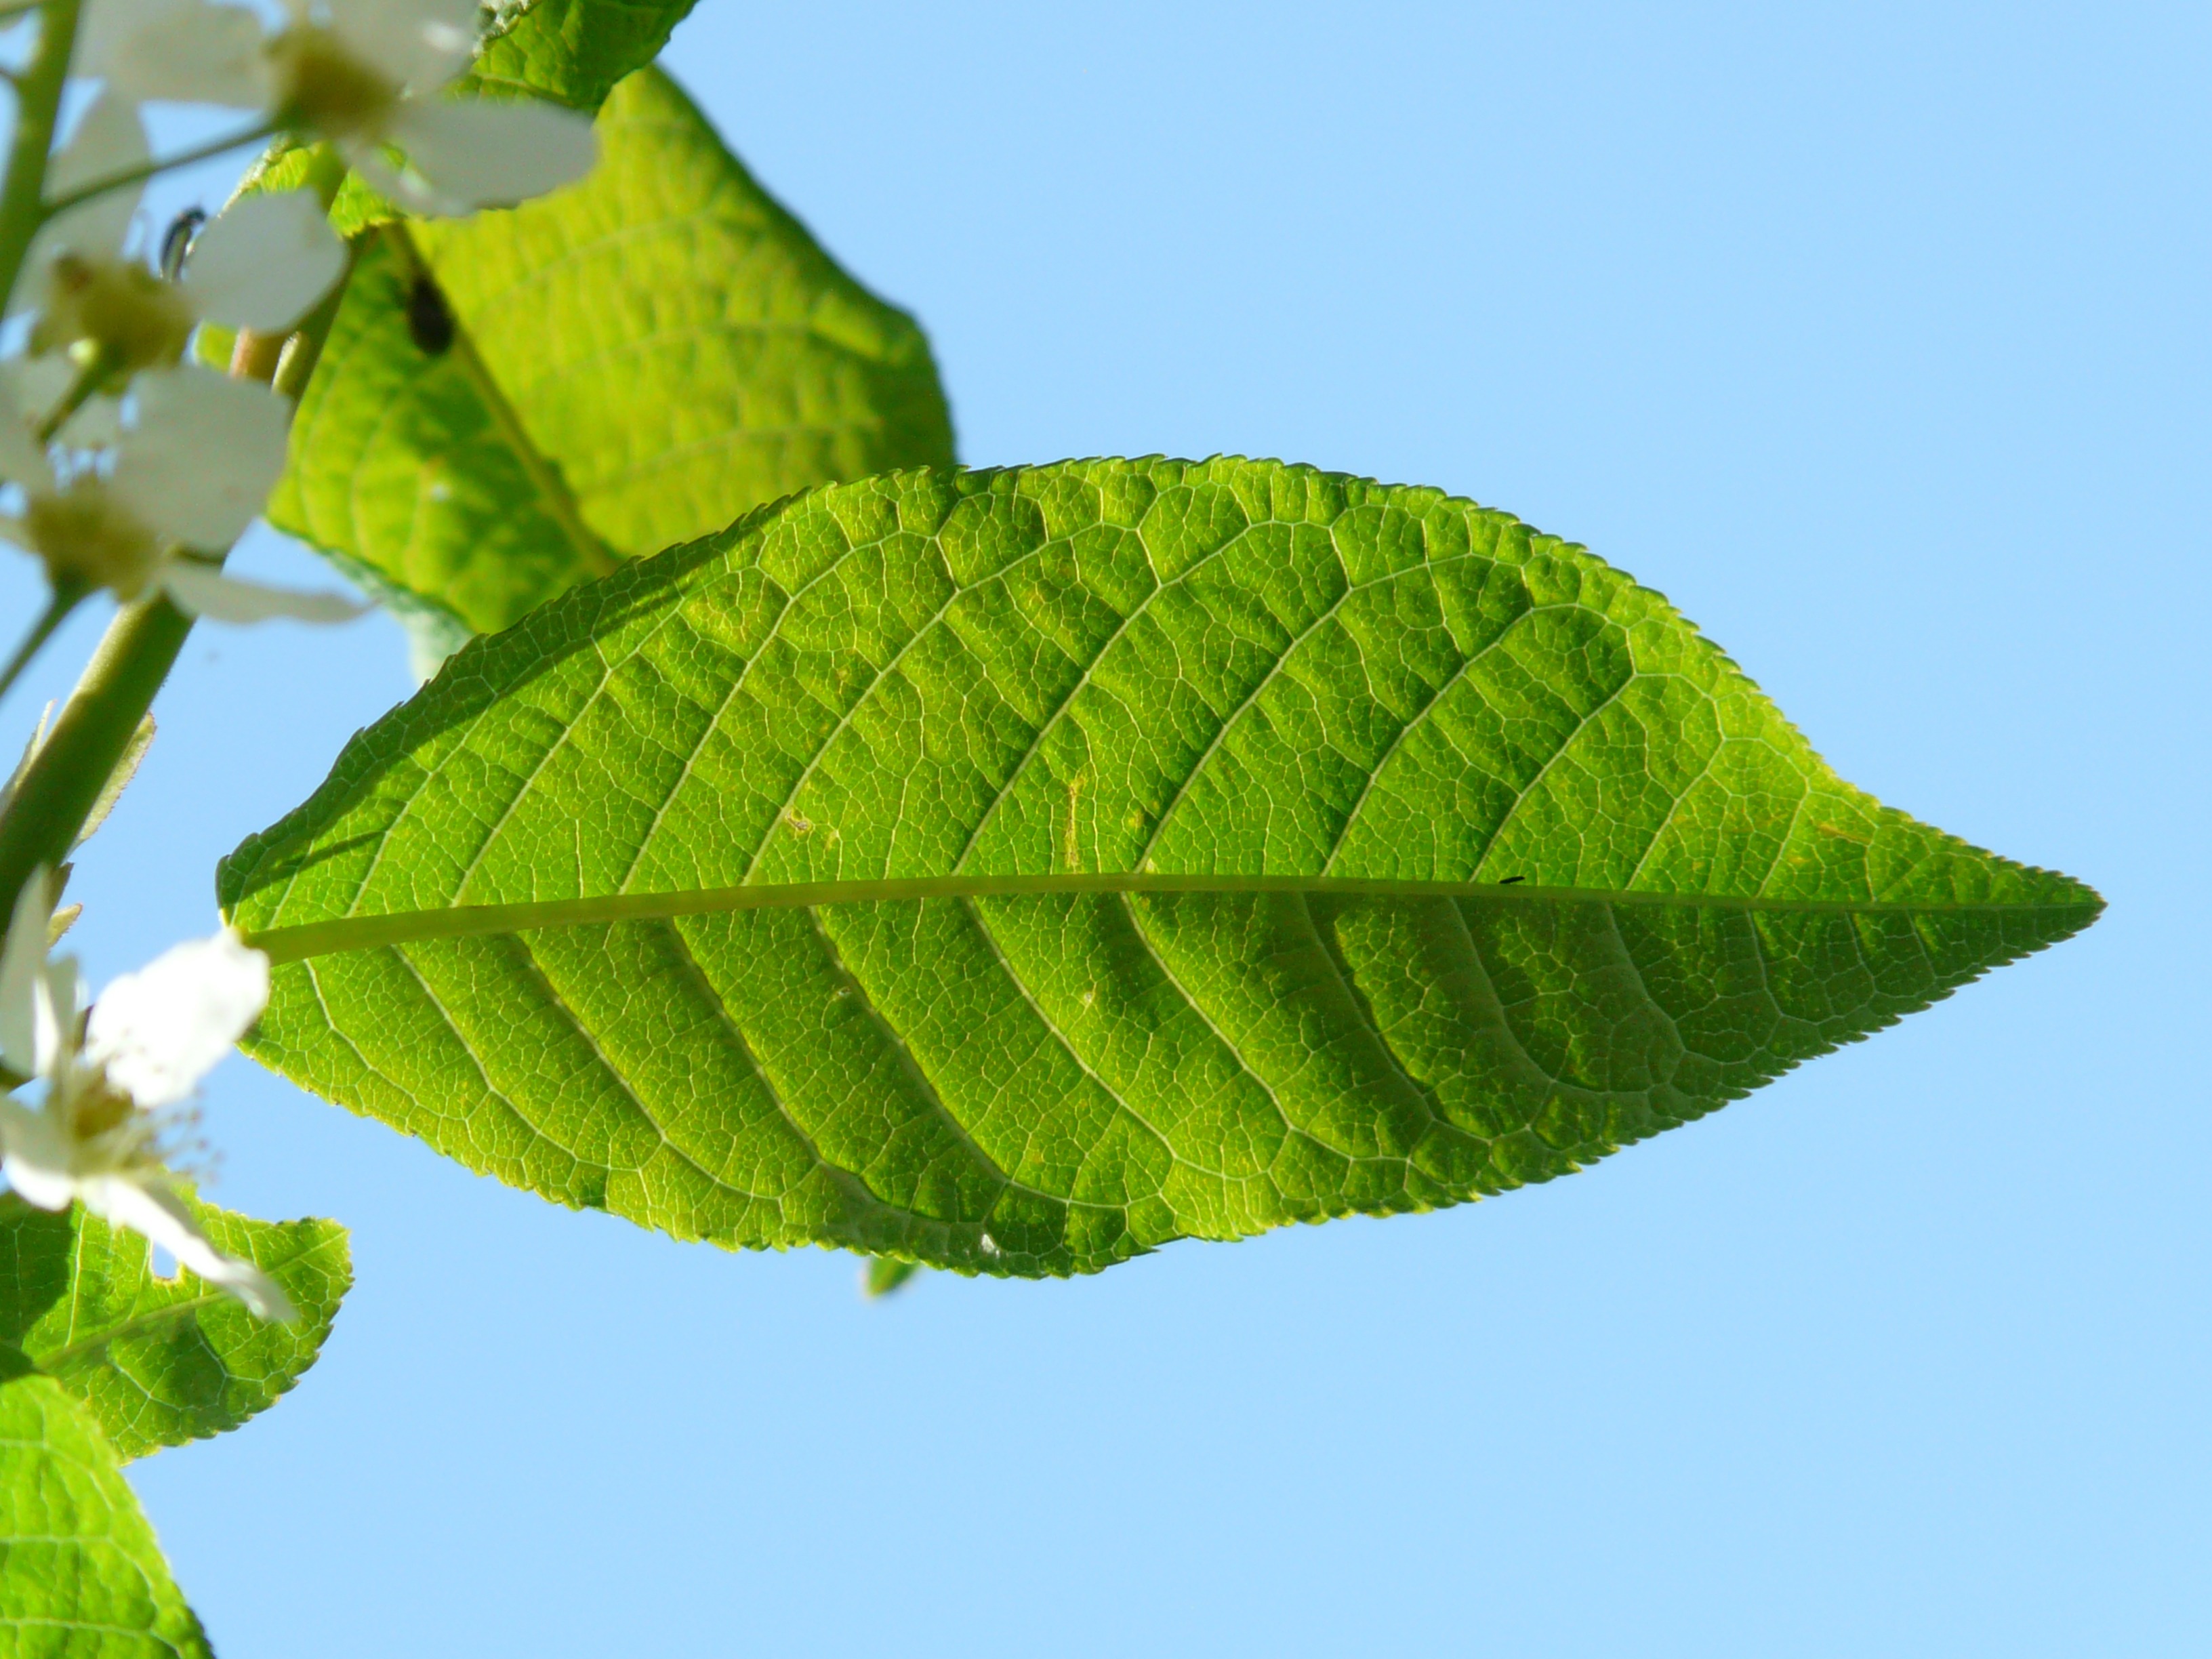
tree, branch, plant, leaf, flower, food, spring, green, herb, produce, botany, flora, leaves, shrub, prunus, flowering plant, black cherry, plant stem, woody plant, land plant, common bird cherry, prunus padus, ahlkirsche, swamp cherry, else cherry